Battle of Haram

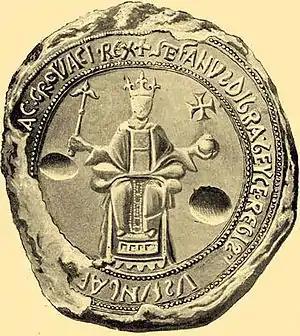
Seal of Stephen II of Hungary (r. 1116–1131).

After a challenging campaign, the details of which are obscure, John II managed to defeat the Hungarians and their Serbian allies at the fortress of Haram or Chramon, on the Hungarian bank of the Danube. The Hungarian army, under a commander named Setephel as King Stephen was ill, had entrenched itself, defending the line of the Danube.